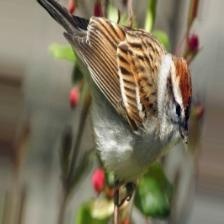
Species: CHIPPING SPARROW
Scientific name: SPIZELLA PASSERINA